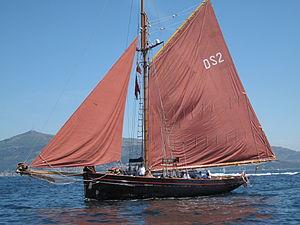
La Jolie Brise est un cotre à voile à corne construit en 1913 au chantier Albert Paumelle au Havre d'après les plans dʼAlexandre Pâris.
Le Royal Ocean Racing Club, connu aussi sous l'acronyme RORC est un club nautique britannique fondé en 1925. Le RORC est l'un des principaux organisateurs de courses au large du Royaume-Uni dont la célèbre course du Fastnet ainsi que l'Admiral's Cup. Il est à l'origine de jauges de course au large, la jauge du RORC en 1925, de la jauge IOR en 1971 en collaboration avec le Cruising Club of America, du Channel Handicap System en 1983 avec l'Union nationale pour la course au large, qui a évolué en jauge IRC.
La Fastnet Race est une course de navigation à la voile en équipage et sans escale, se disputant en Manche et en mer Celtique, de Cowes à Plymouth, en allant enrouler Fastnet Rock, îlot du sud-ouest de l'Irlande. L'épreuve est réputée pour ses difficultés.